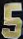
Number: 5